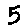
Label: 5